Bulkington

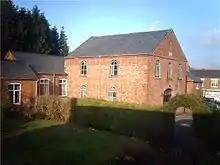
Bulkington Congregational Church

Little is known of the history of this church, as its records were recently destroyed in a fire. However, a plaque on the front gable of the building records that it was built in 1811 and restored in 1883, making it the second oldest church building in the village. Further, the records for births and baptisms from 1812 to 1836 are available in the Warwickshire County archive. The church is a rectangular, two-storey brick building with a balcony. A later, single storey extension from the south of the building serves as the church hall. The church manse is situated to the south of the church. It lay unoccupied for some time but has since been renovated and is now occupied by the new pastor and his wife who moved to the area in the summer of 2008.